University of Toronto Mississauga Library

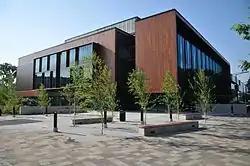
Northwest view of the Hazel McCallion Academic Learning Centre

The University of Toronto Mississauga Library (UTM Library), part of the University of Toronto Libraries system, is the campus library of the University of Toronto Mississauga located in the Hazel McCallion Academic Learning Centre.